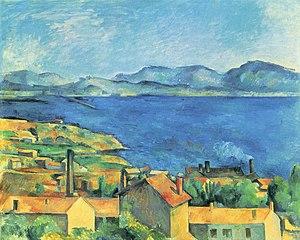
Les Occitans forment une ethnie d’Europe occidentale originaire de l’isthme entre Atlantique et Méditerranée connu sous le nom d’Occitanie. La notion d’Occitanie recouvre une réalité anthropologique et linguistique. Le fait que les Occitans constituent aussi un peuple ou une nation dans le territoire où est parlé l'occitan est parfois controversé par absence d'union politique. Toutefois, on peut noter que l'espace de l'ancien occitan correspond au diocèse de Vienne ou encore au Royaume d'Aquitaine, ainsi qu'à la fin du XIXᵉ siècle il y a eu une renaissance des mouvements identitaires et nationalistes provençaux. Parfois, on y englobe les Catalans car en 1933 ils se revendiquaient encore "pays d'oc", jusqu'au séparatisme linguistique qui a eu lieu en 1934.